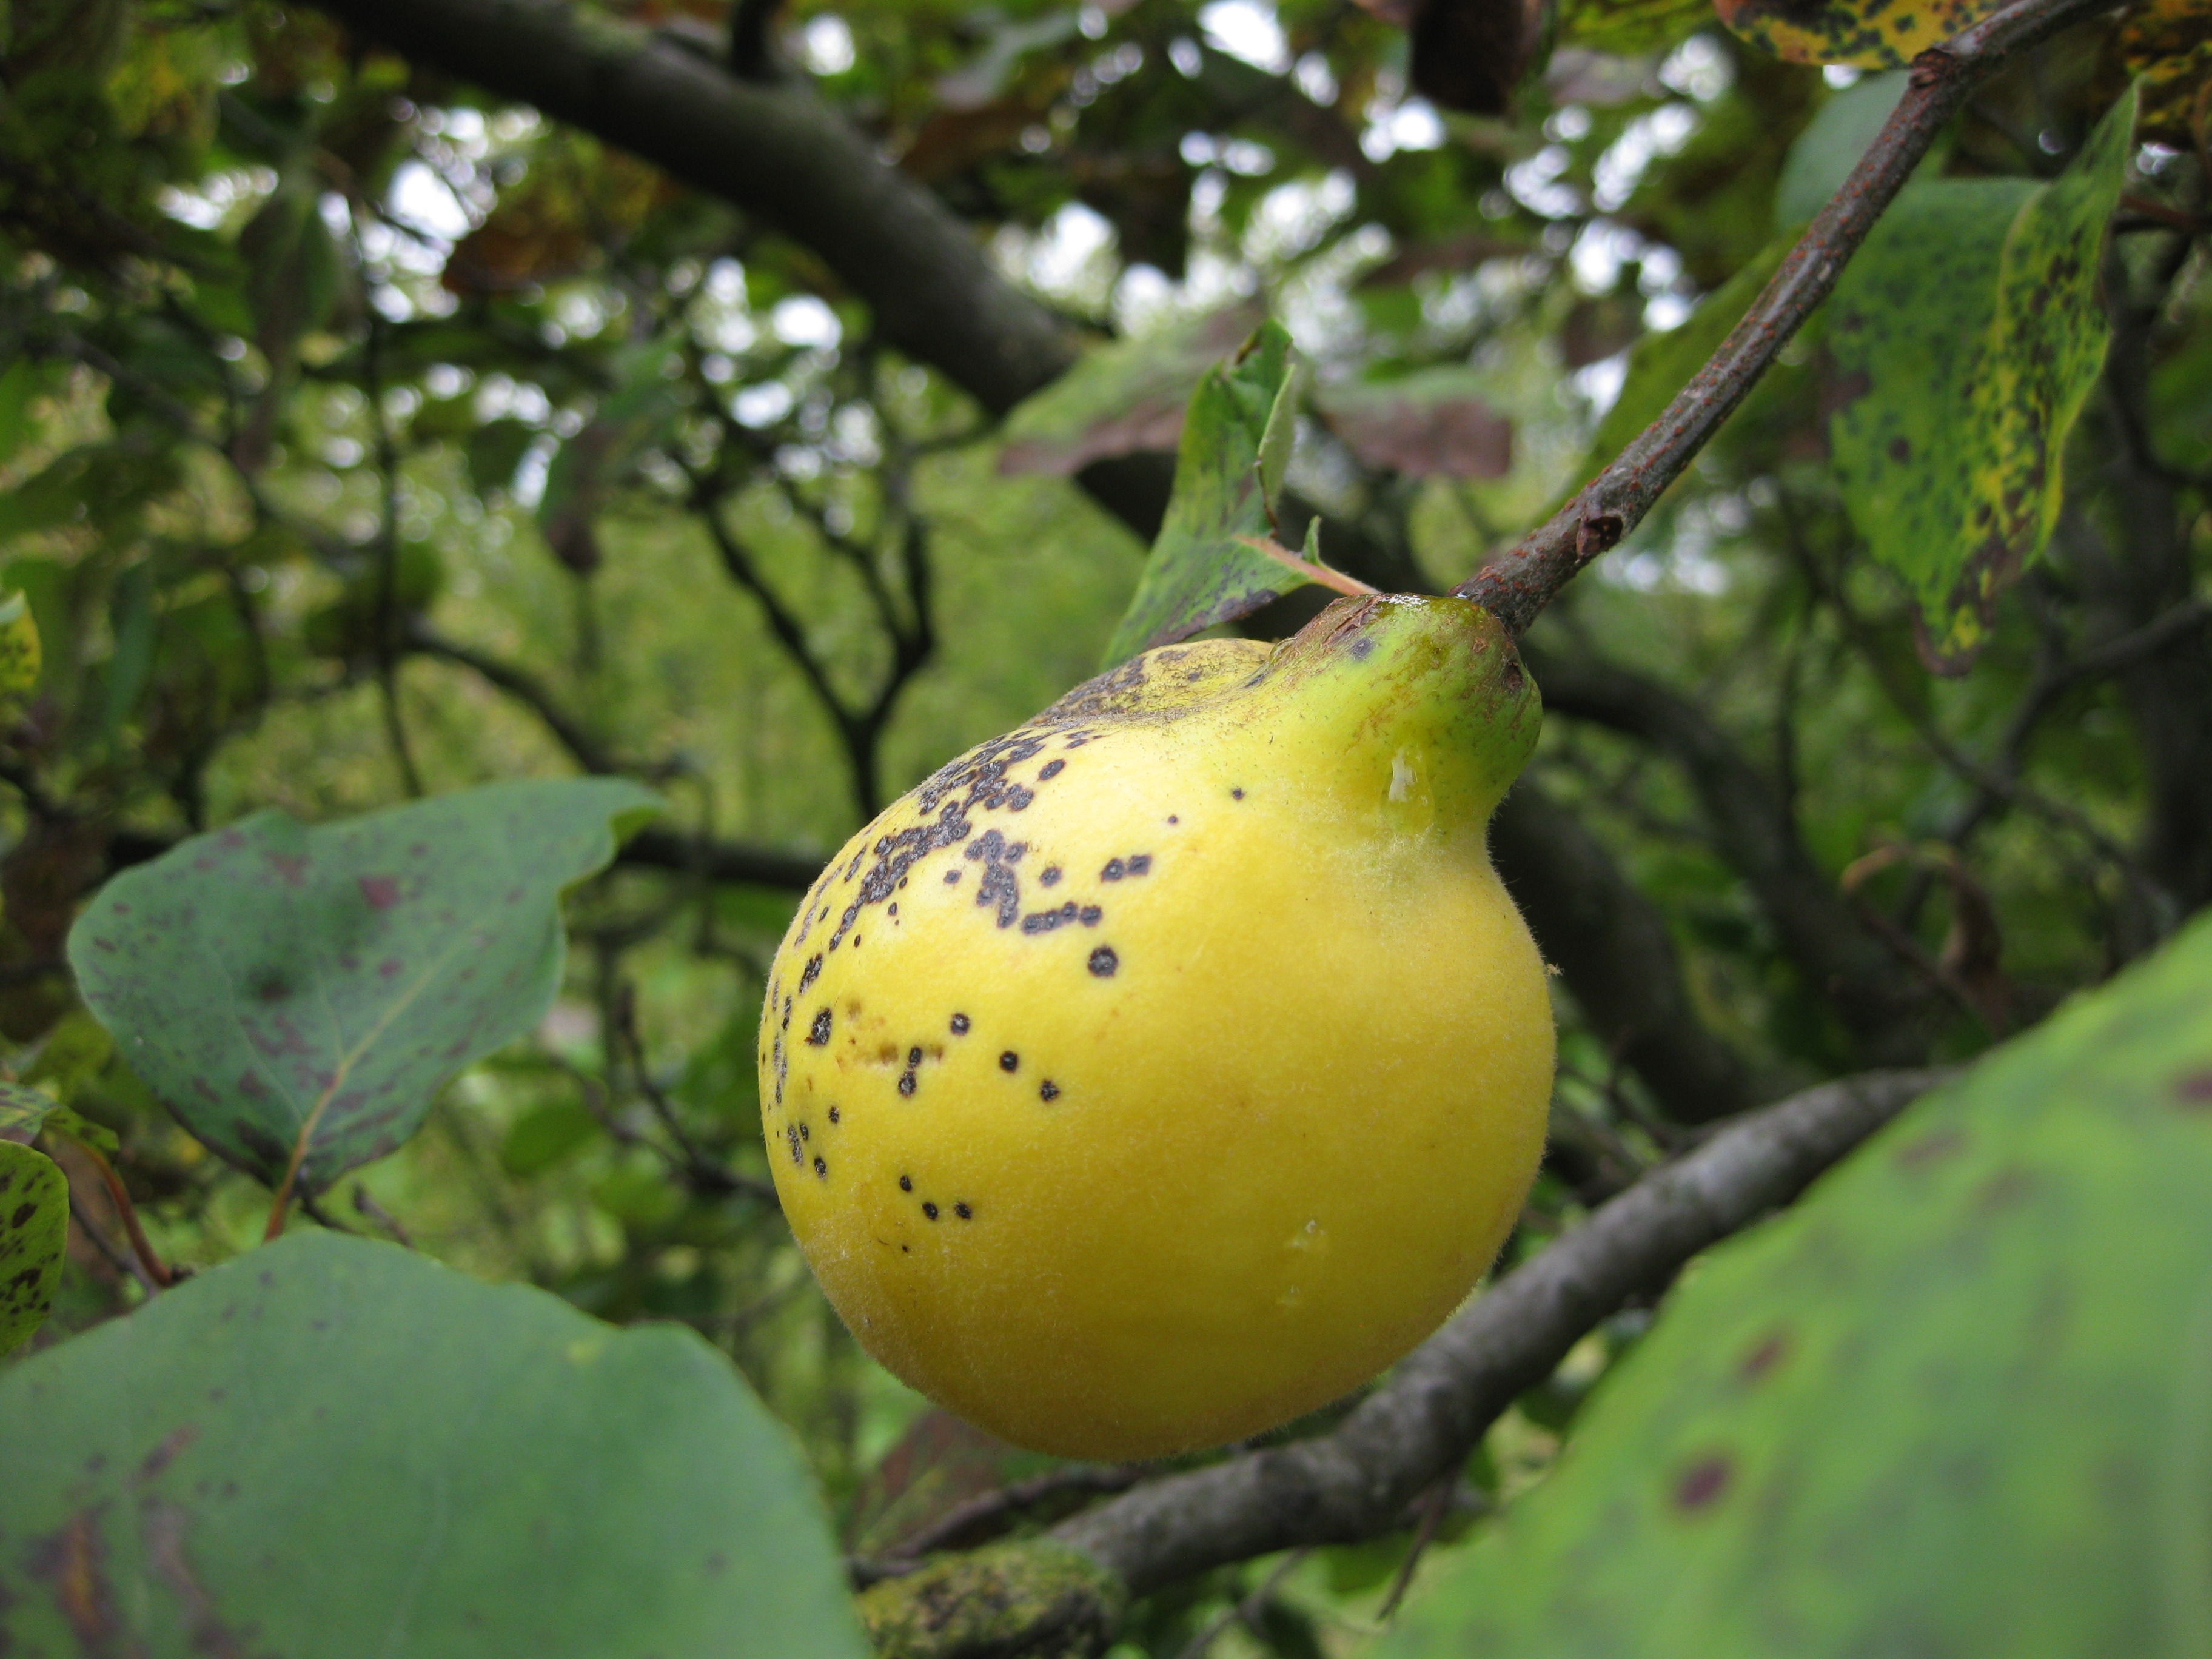
tree, branch, plant, fruit, leaf, produce, yellow, flora, fruit tree, quince, pome fruit, plant pathology